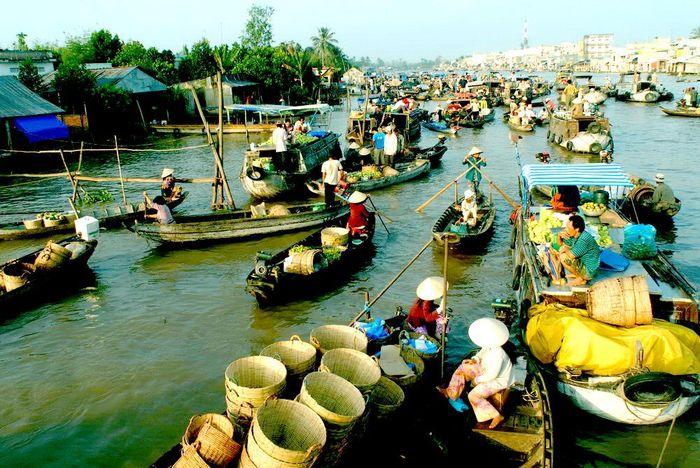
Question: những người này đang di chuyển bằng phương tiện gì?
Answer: họ đang di chuyển trên sông bằng những chiếc thuyền